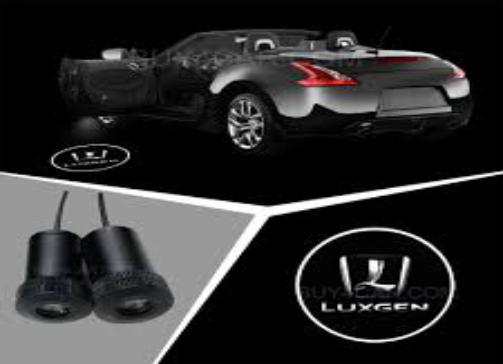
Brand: Luxgen
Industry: Transportation